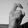
ASL letter: X